Frasers Property

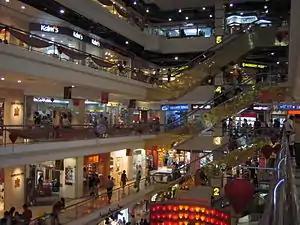
Interior of Centrepoint Shopping Centre in 2006.

The company that would later be known as Frasers Property was incorporated in 1963 as Cold Storage Limited, a market and retail chain. The first property it developed was a shopping centre known as The Centrepoint located on Singapore's Orchard Road. Construction on that development started in 1980 and was completed in 1983. In the early 1980s, the firm began divesting its non-property assets. In 1987, Fraser and Neave and Goodman Fielder Wattie took control of Cold Storage Holdings, the holding group for Cold Storage's food manufacturing, retail, and property arms. In 1988, the property arm of Cold Storage became Centrepoint Properties Limited (CPL) and also started trading on the Singapore Exchange (SGX). In 1990, CPL became a member of Fraser and Neave after restructuring. At the time of the acquisition, CPL's sole function was as the owner and operator of The Centrepoint mall, and its executive director was G.H. Darwin.